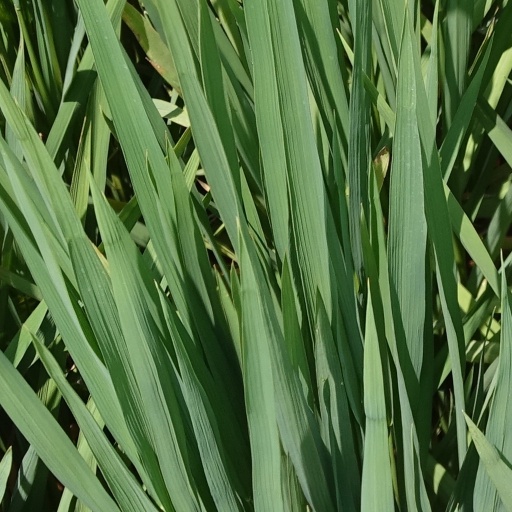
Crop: rice